Fruitlands (transcendental center)

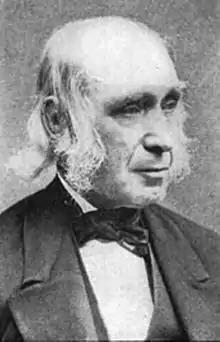
Fruitlands co-founder Amos Bronson Alcott

Many of Alcott's and Lane's ideas were derived from Transcendentalism. They were influenced by the Transcendental ideas of God not as the traditional view from the Bible but as a world spirit. Alcott's view of Transcendentalism was a sort of religious anarchism, a renunciation of the world to focus on the spirit. The members of Fruitlands believed that spiritual regeneration was linked to physical health, that "outward abstinence is a sign of inward fullness". Though it was based on working together as a community, Fruitlands also hoped for individualistic improvement. Alcott also believed in the perfect intuition of children and, therefore, put a strong emphasis on education and hoped that their innocence would have a rejuvenating effect on elders.